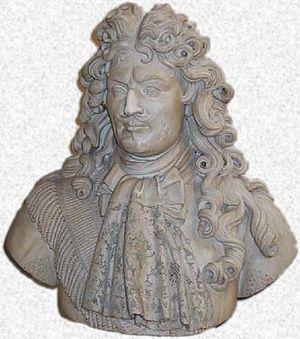
Cet article présente une liste de personnalités du pays de Caux, une région naturelle de Normandie en France.